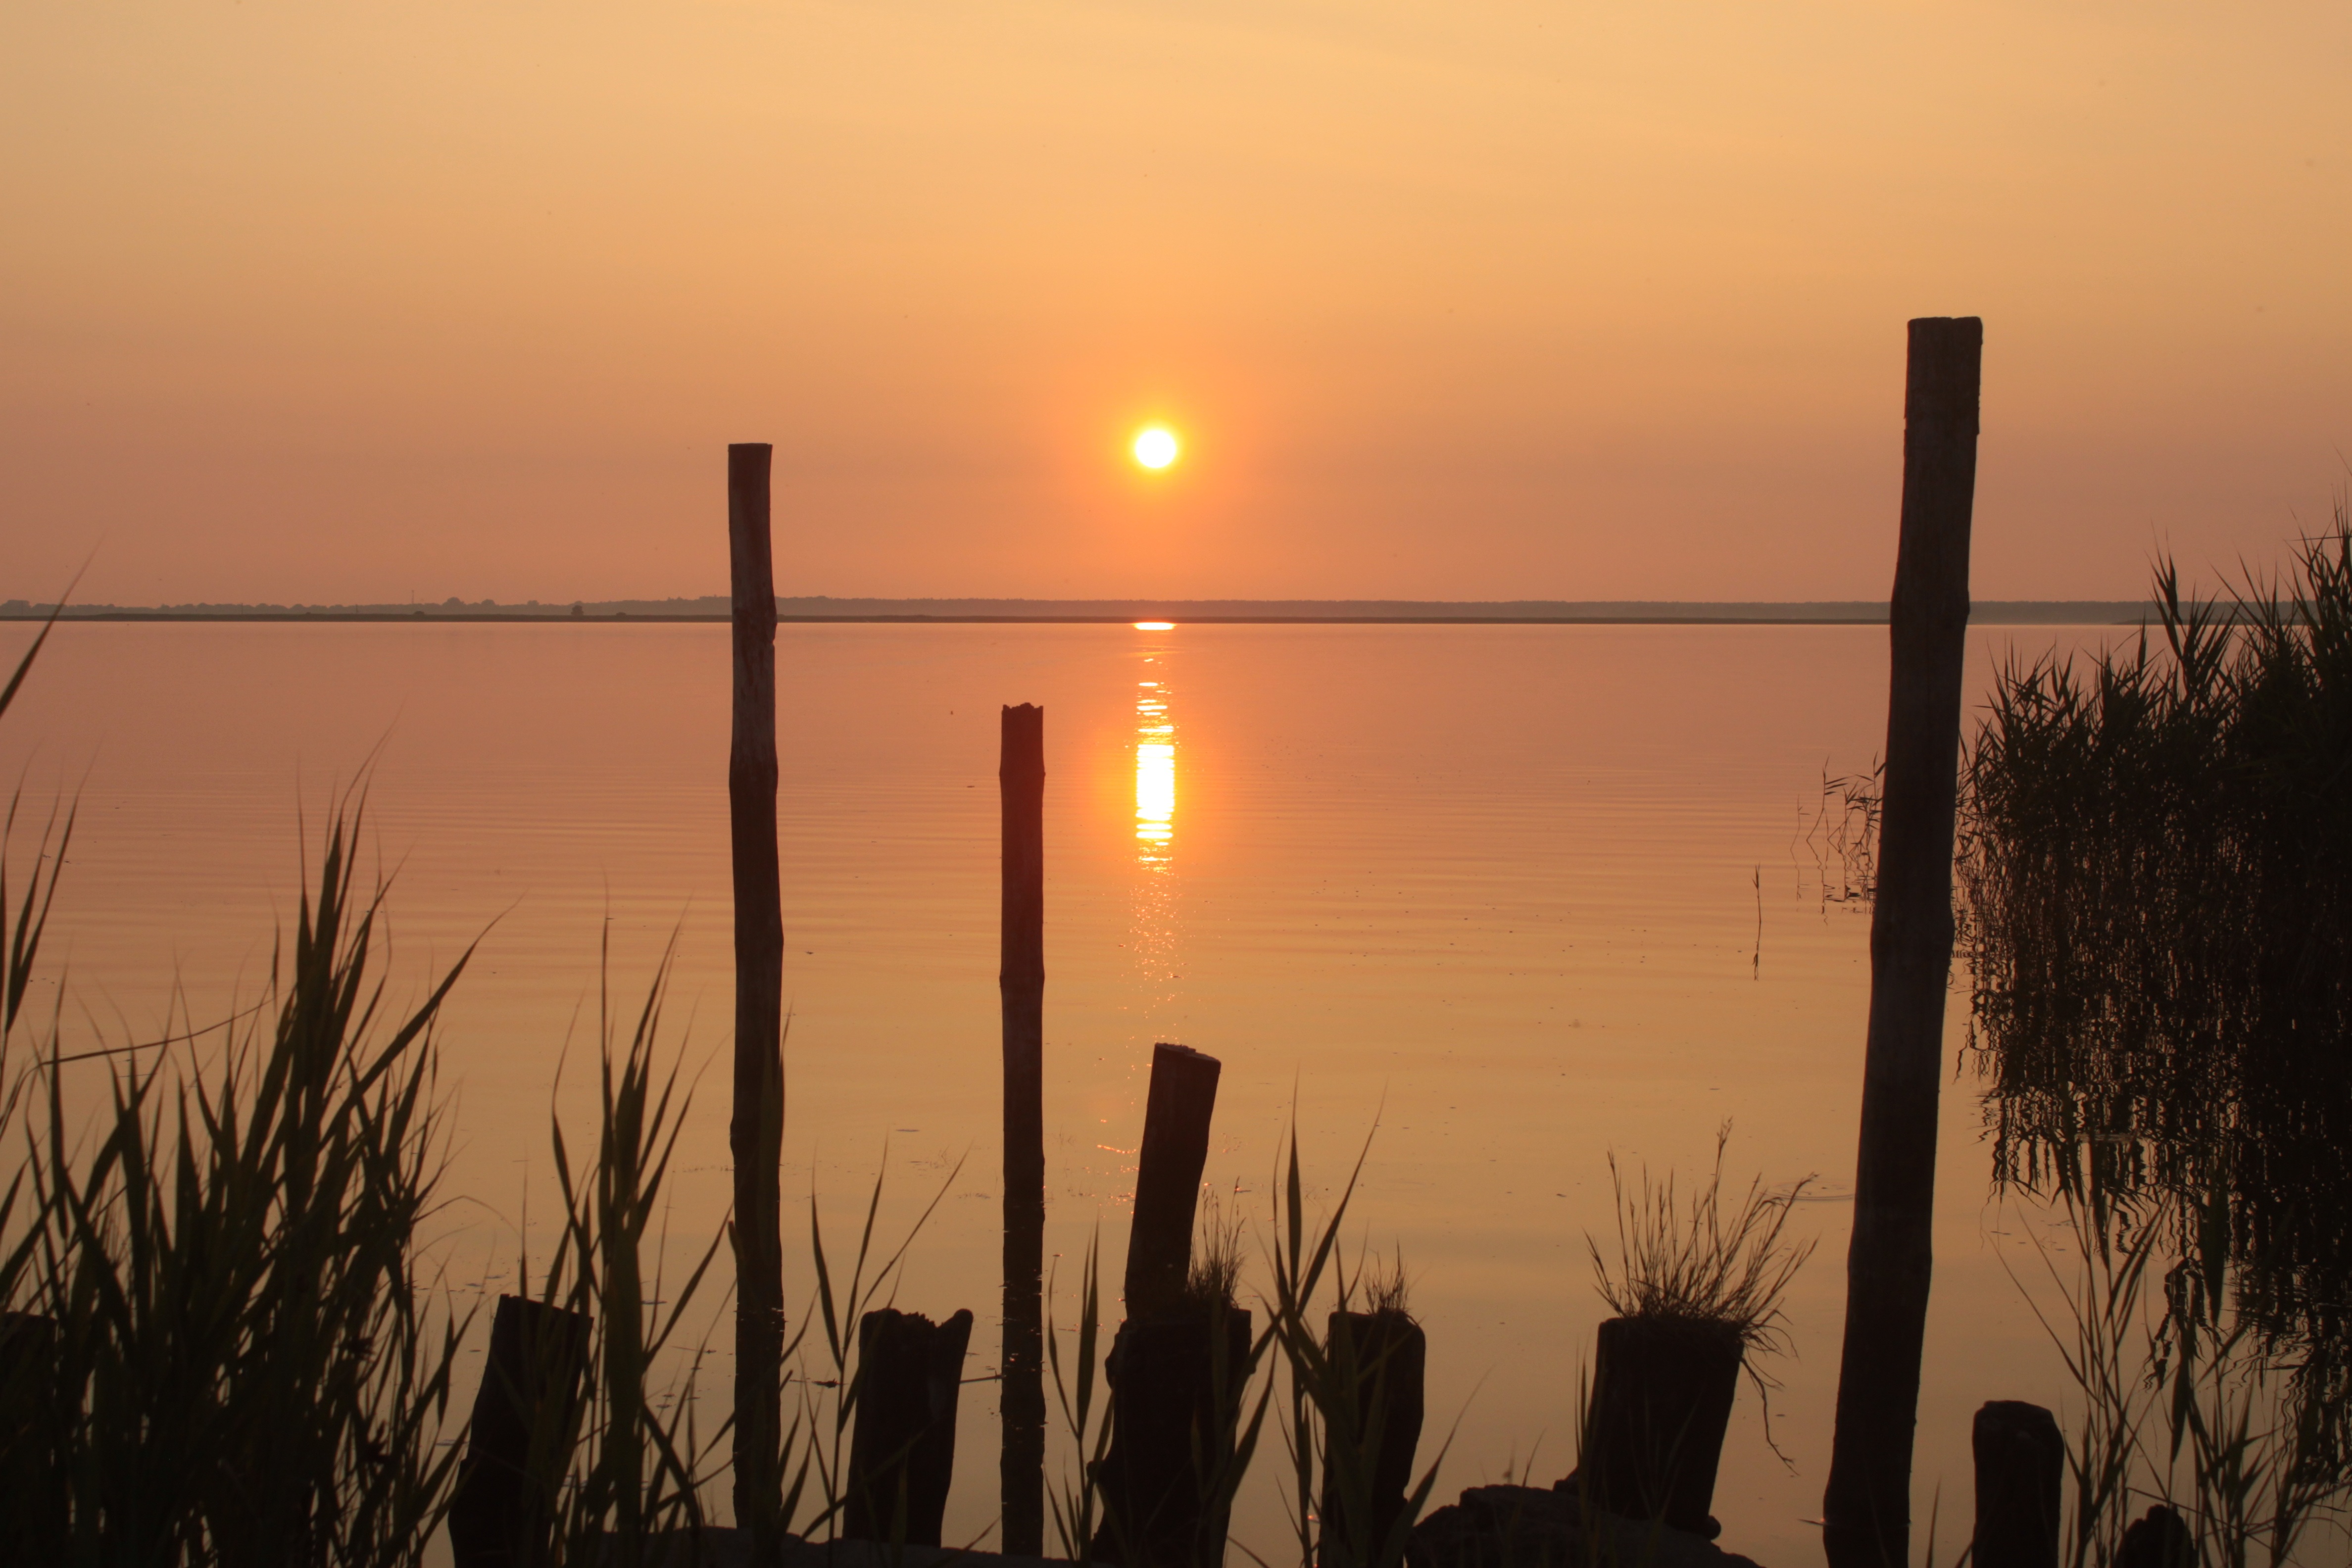
sea, coast, water, nature, horizon, sun, sunrise, sunset, sunlight, morning, dawn, dusk, evening, dar, baltic sea, afterglow, atmospheric phenomenon